Cameronian (horse)

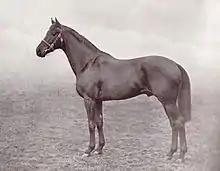
Cameronian in a photo by Frank Griggs.

Cameronian (1928–1955) was a British Thoroughbred racehorse and sire. He won the 2000 Guineas Stakes and the Derby in 1931 but finished unplaced in the St. Leger in his attempt to win the English Triple Crown. He returned as a four-year-old to win the Champion Stakes in 1932.